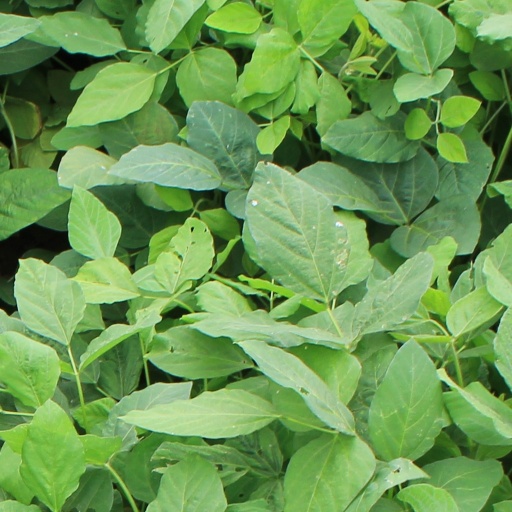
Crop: soybean